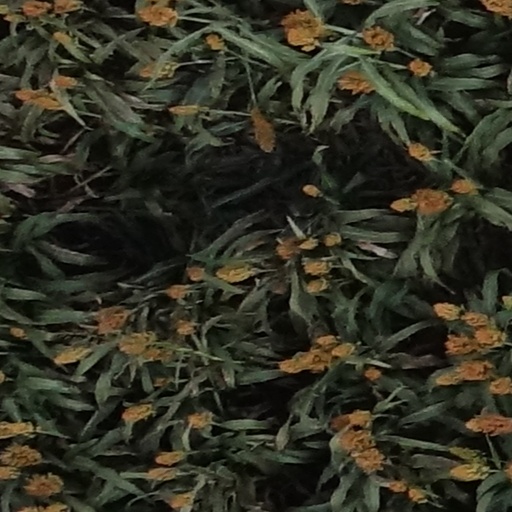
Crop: sorghum